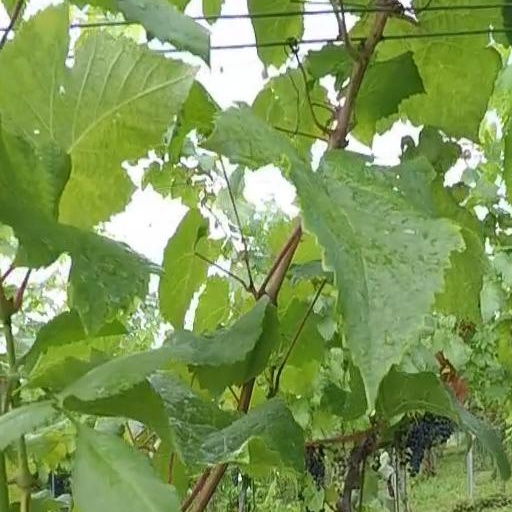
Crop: grape